Varanus (Varanus)

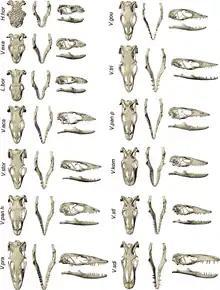
Skull anatomy of "Varanus komodoensis" (4th row on the right) compared with other varanoids

True monitors have eyes with retinas that are almost entirely composed of cone cells, giving them excellent colour vision during daytime but nearly no night vision due to the lack of rod cells, which are vital for seeing in low-light environments. Like most lizard, true monitors are oviparous, and some are capable of parthenogenesis. They have been occasionally seen guarding their nests.